Upper Green River Rendezvous Site

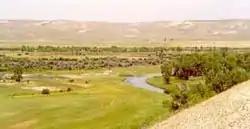
Overview of the site

The Upper Green River Rendezvous Site is a site on the Green River above and below Daniel, Wyoming, United States. On and near this location, roughly around the confluence of the river with Horse Creek, at least five of the 19th-century Rocky Mountain Rendezvous took place. A area was declared a National Historic Landmark in 1961.